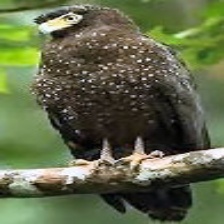
Species: CRESTED SERPENT EAGLE
Scientific name: SPILORNIS CHEELA